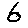
Label: 6